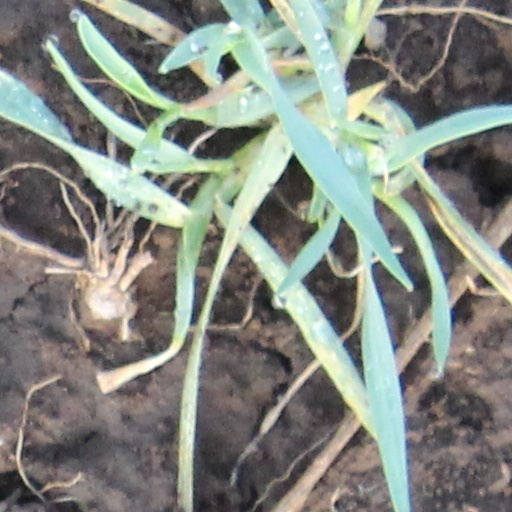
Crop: wheat